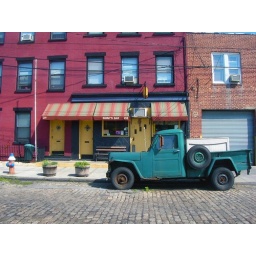
red hook, brooklyn. inspired by my former boss who had the same exact pic hanging on his wall